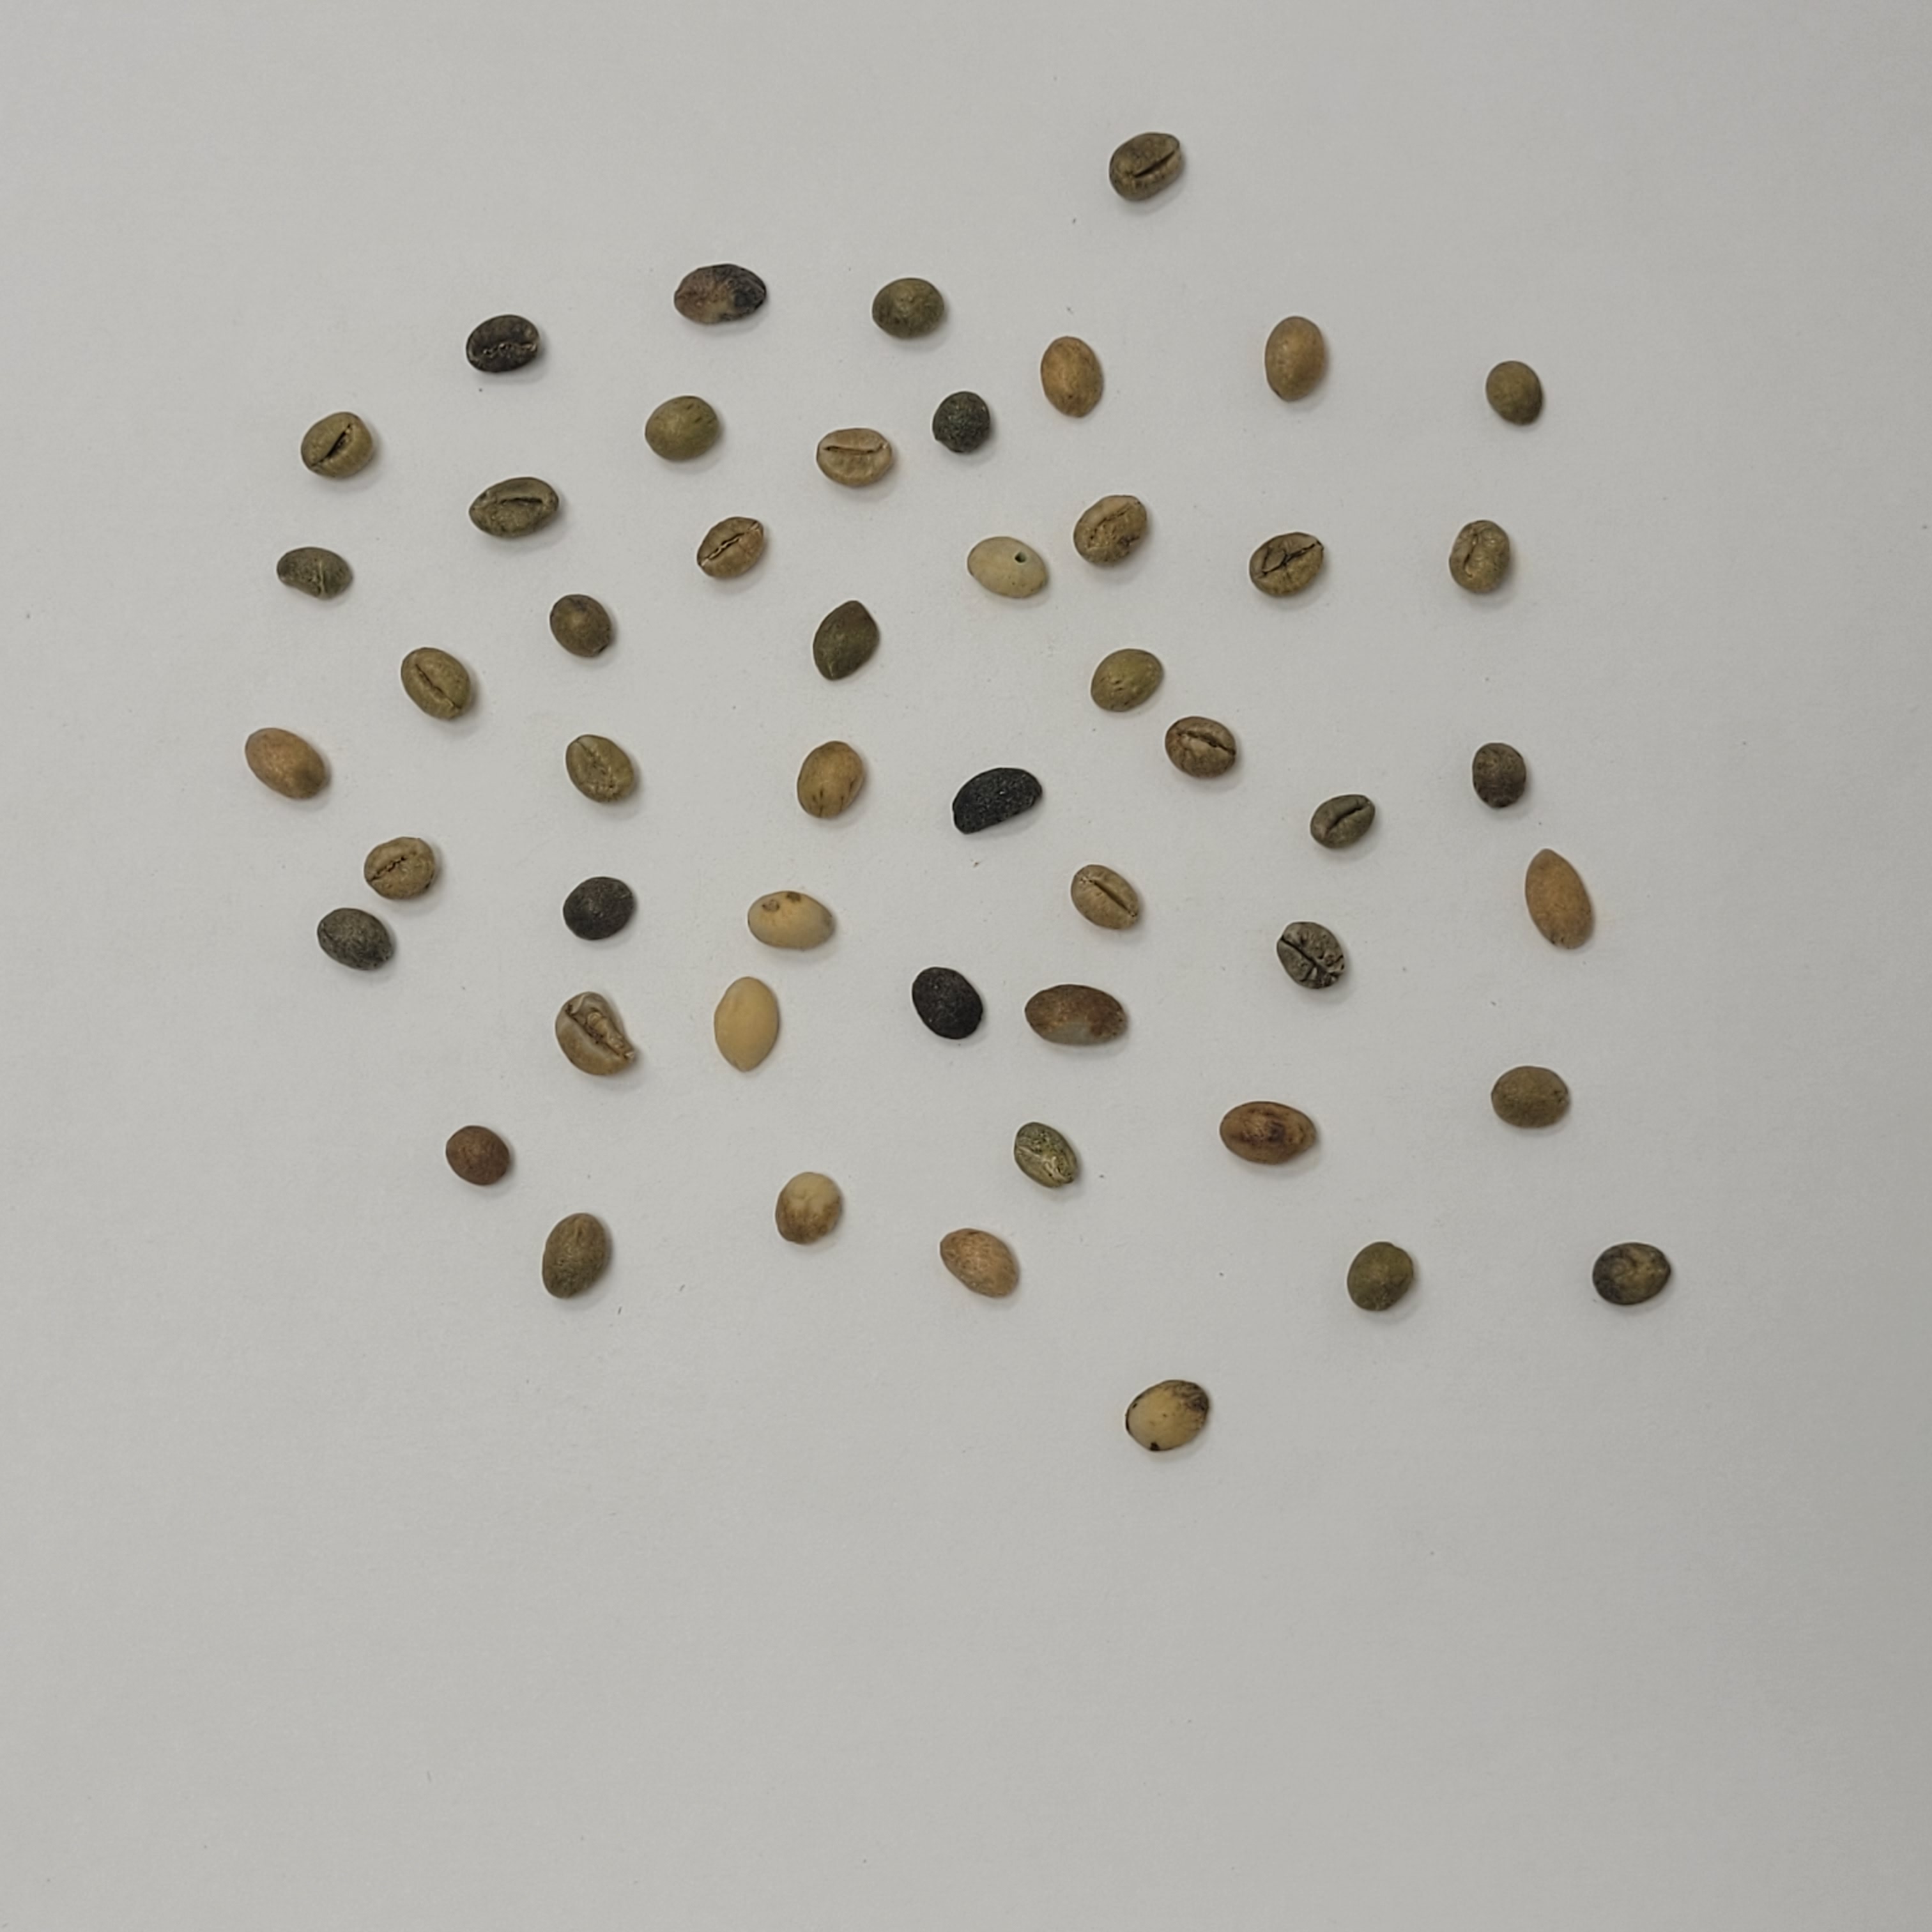
Coffee bean quality grade: Bits